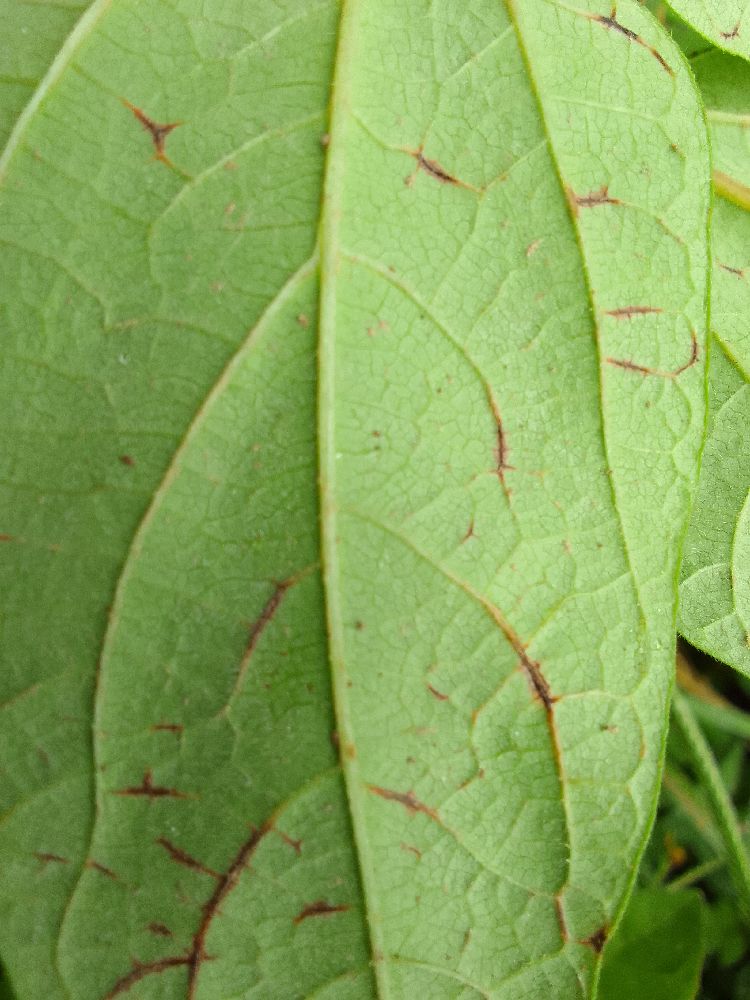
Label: anthracnose